Chaco War

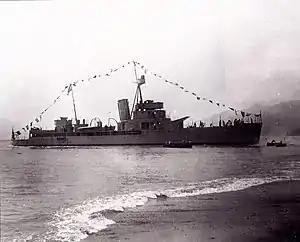
The gunboat "Humaitá", shown here without its main armament shortly after being launched in 1930, was an important asset of the Paraguayan Navy

The Chaco War is also important as the first instance of large-scale aerial warfare to take place in the Americas. Both sides used obsolete single-engined biplane fighter-bombers. The Paraguayans deployed 14 Potez 25s, and the Bolivians made extensive use of at least 20 CW-14 Ospreys. Despite an international arms embargo imposed by the League of Nations, Bolivia in particular went to great lengths in trying to import a small number of Curtiss T-32 Condor II twin-engined bombers, disguised as civil transport planes, but they were stopped in Peru before they could be delivered.